Glucansucrase

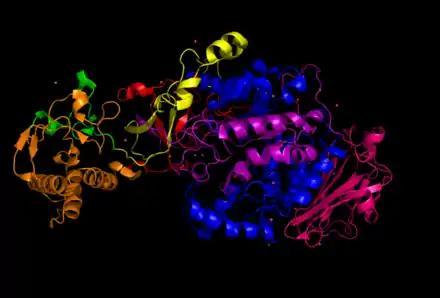
Glucansucrase in "Streptococcus mutans". The domains are color coded. For domains made up of discontiguous segments, each segment was assigned a number. Shown here are segments IV1 (orange), B1 (red), A1 (blue), C (pink), A2 (purple), B2 (yellow), and IV2 (green).

Glucansucrase (also known as glucosyltransferase) is an enzyme in the glycoside hydrolase family GH70 used by lactic acid bacteria to split sucrose; it then utilizes the resulting glucose molecules to build long, sticky biofilm chains. These extracellular homopolysaccharides are called α-glucan polymers.